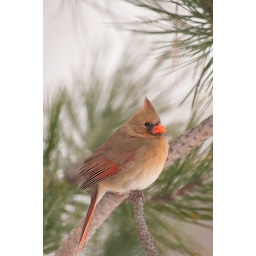
Female cardinal in a pine tree. Ottawa County